Question: What color is the fence?
Tambaya: Menene launin shingen?
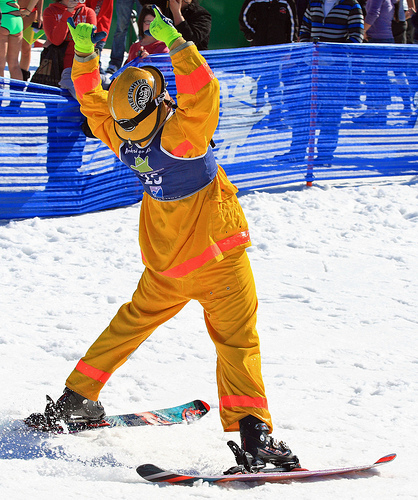
Answer: Blue.
Amsa: Shuɗi.